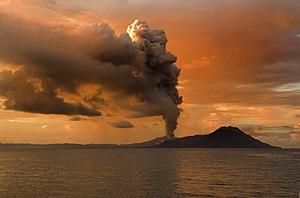
Le volcan Tuvurvur, une partie de la caldera de Rabaul. Ile de Nouvelle Bretagne, Papouasie Nouvelle Guinée. Suomi: Tavurvur-tulivuori Papua-Uudessa-Guineassa. Polski: Wulkan Tavurvur w pobliżu Rabaulu, Nowa Gwinea.